Gudō Station

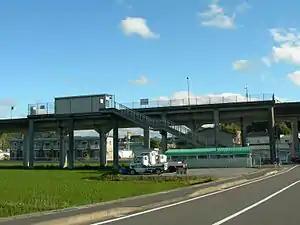
Gudō Station in 2010

is a passenger railway station located in the city of Shimanto, Kōchi Prefecture, Japan. It is operated by the third-sector Tosa Kuroshio Railway and has the station number "TK41".